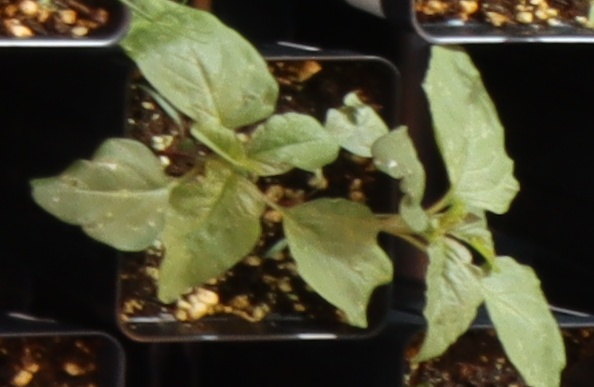
Label: Redroot Pigweed